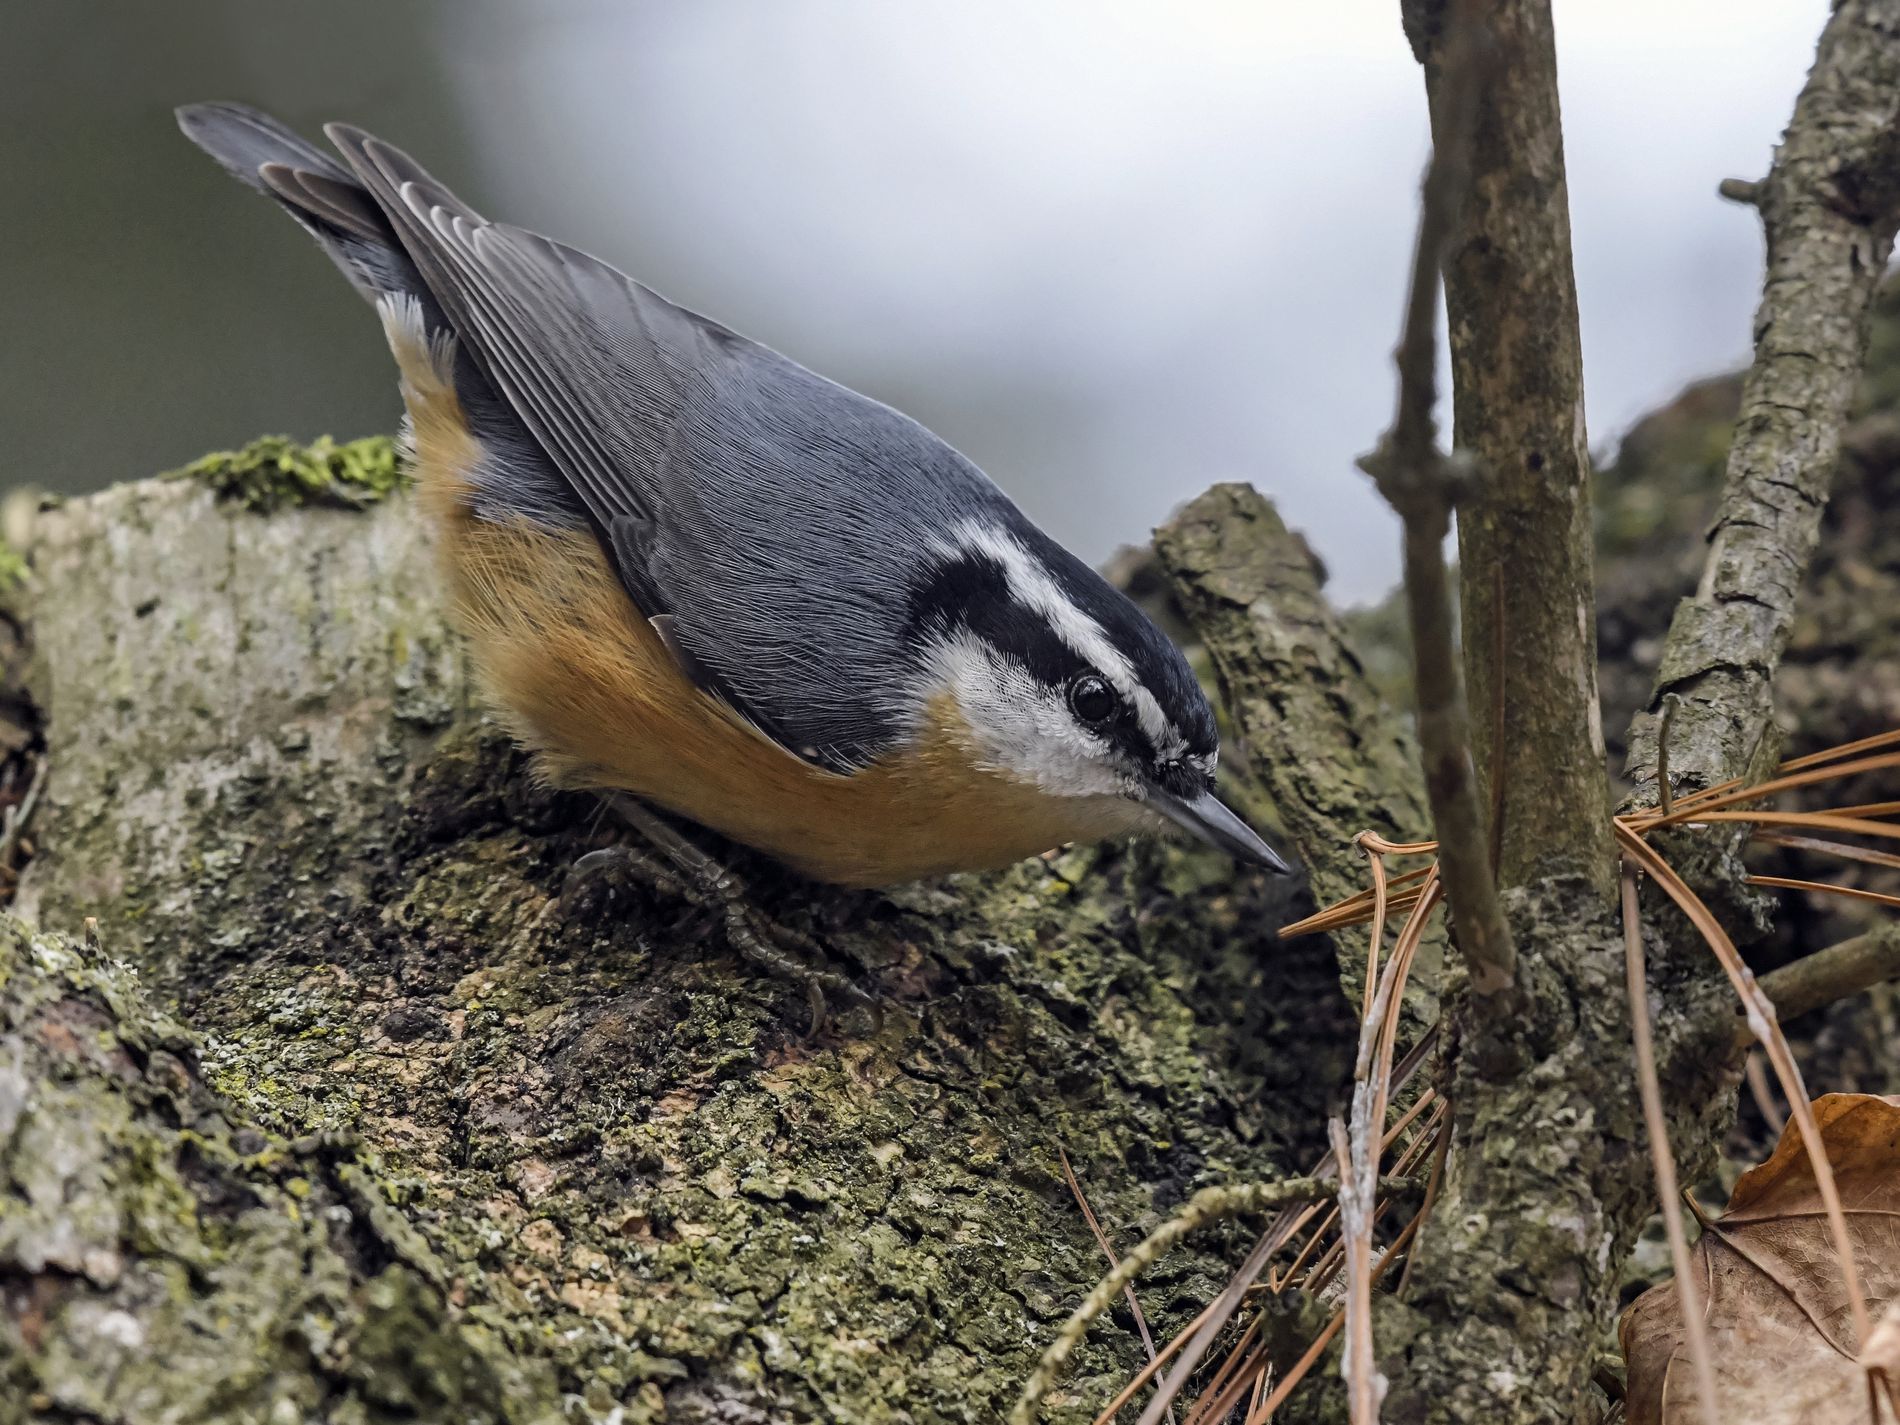
Sitta canadensis
The photo shows a bird resting on a tree trunk, apparently foraging. The bird appears to be a red-breasted nuthatch Sitta canadensis, distinguished by its bluish-grey back and wings, orange underparts, and white face with a bold black stripe through the eye. The photo is in daylight and the background is slightly blurred.
The lighting is natural, with the sky appearing slightly overcast. This reduces shadows. The colors are naturally vivid, and the details of the bird's feathers is visible. The photo was taken from a side angle, at bird level. The bird appears to be tilted slightly downward, with its head down and its tail up. This gives the photo a natural feel.
Labels: Animal, Bird, Jay, Wren, Plant, Tree, Beak, Sitta canadensis, background
Camera: NIKON CORPORATION NIKON D850
Lens: 200.0-500.0 mm f/5.6
Aperture: F8
Exposure: 1/800 sec
ISO: 4000
Focal length: 500.0 mm